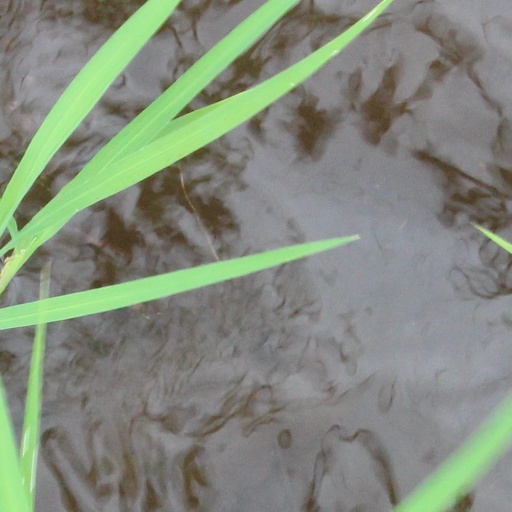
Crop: rice